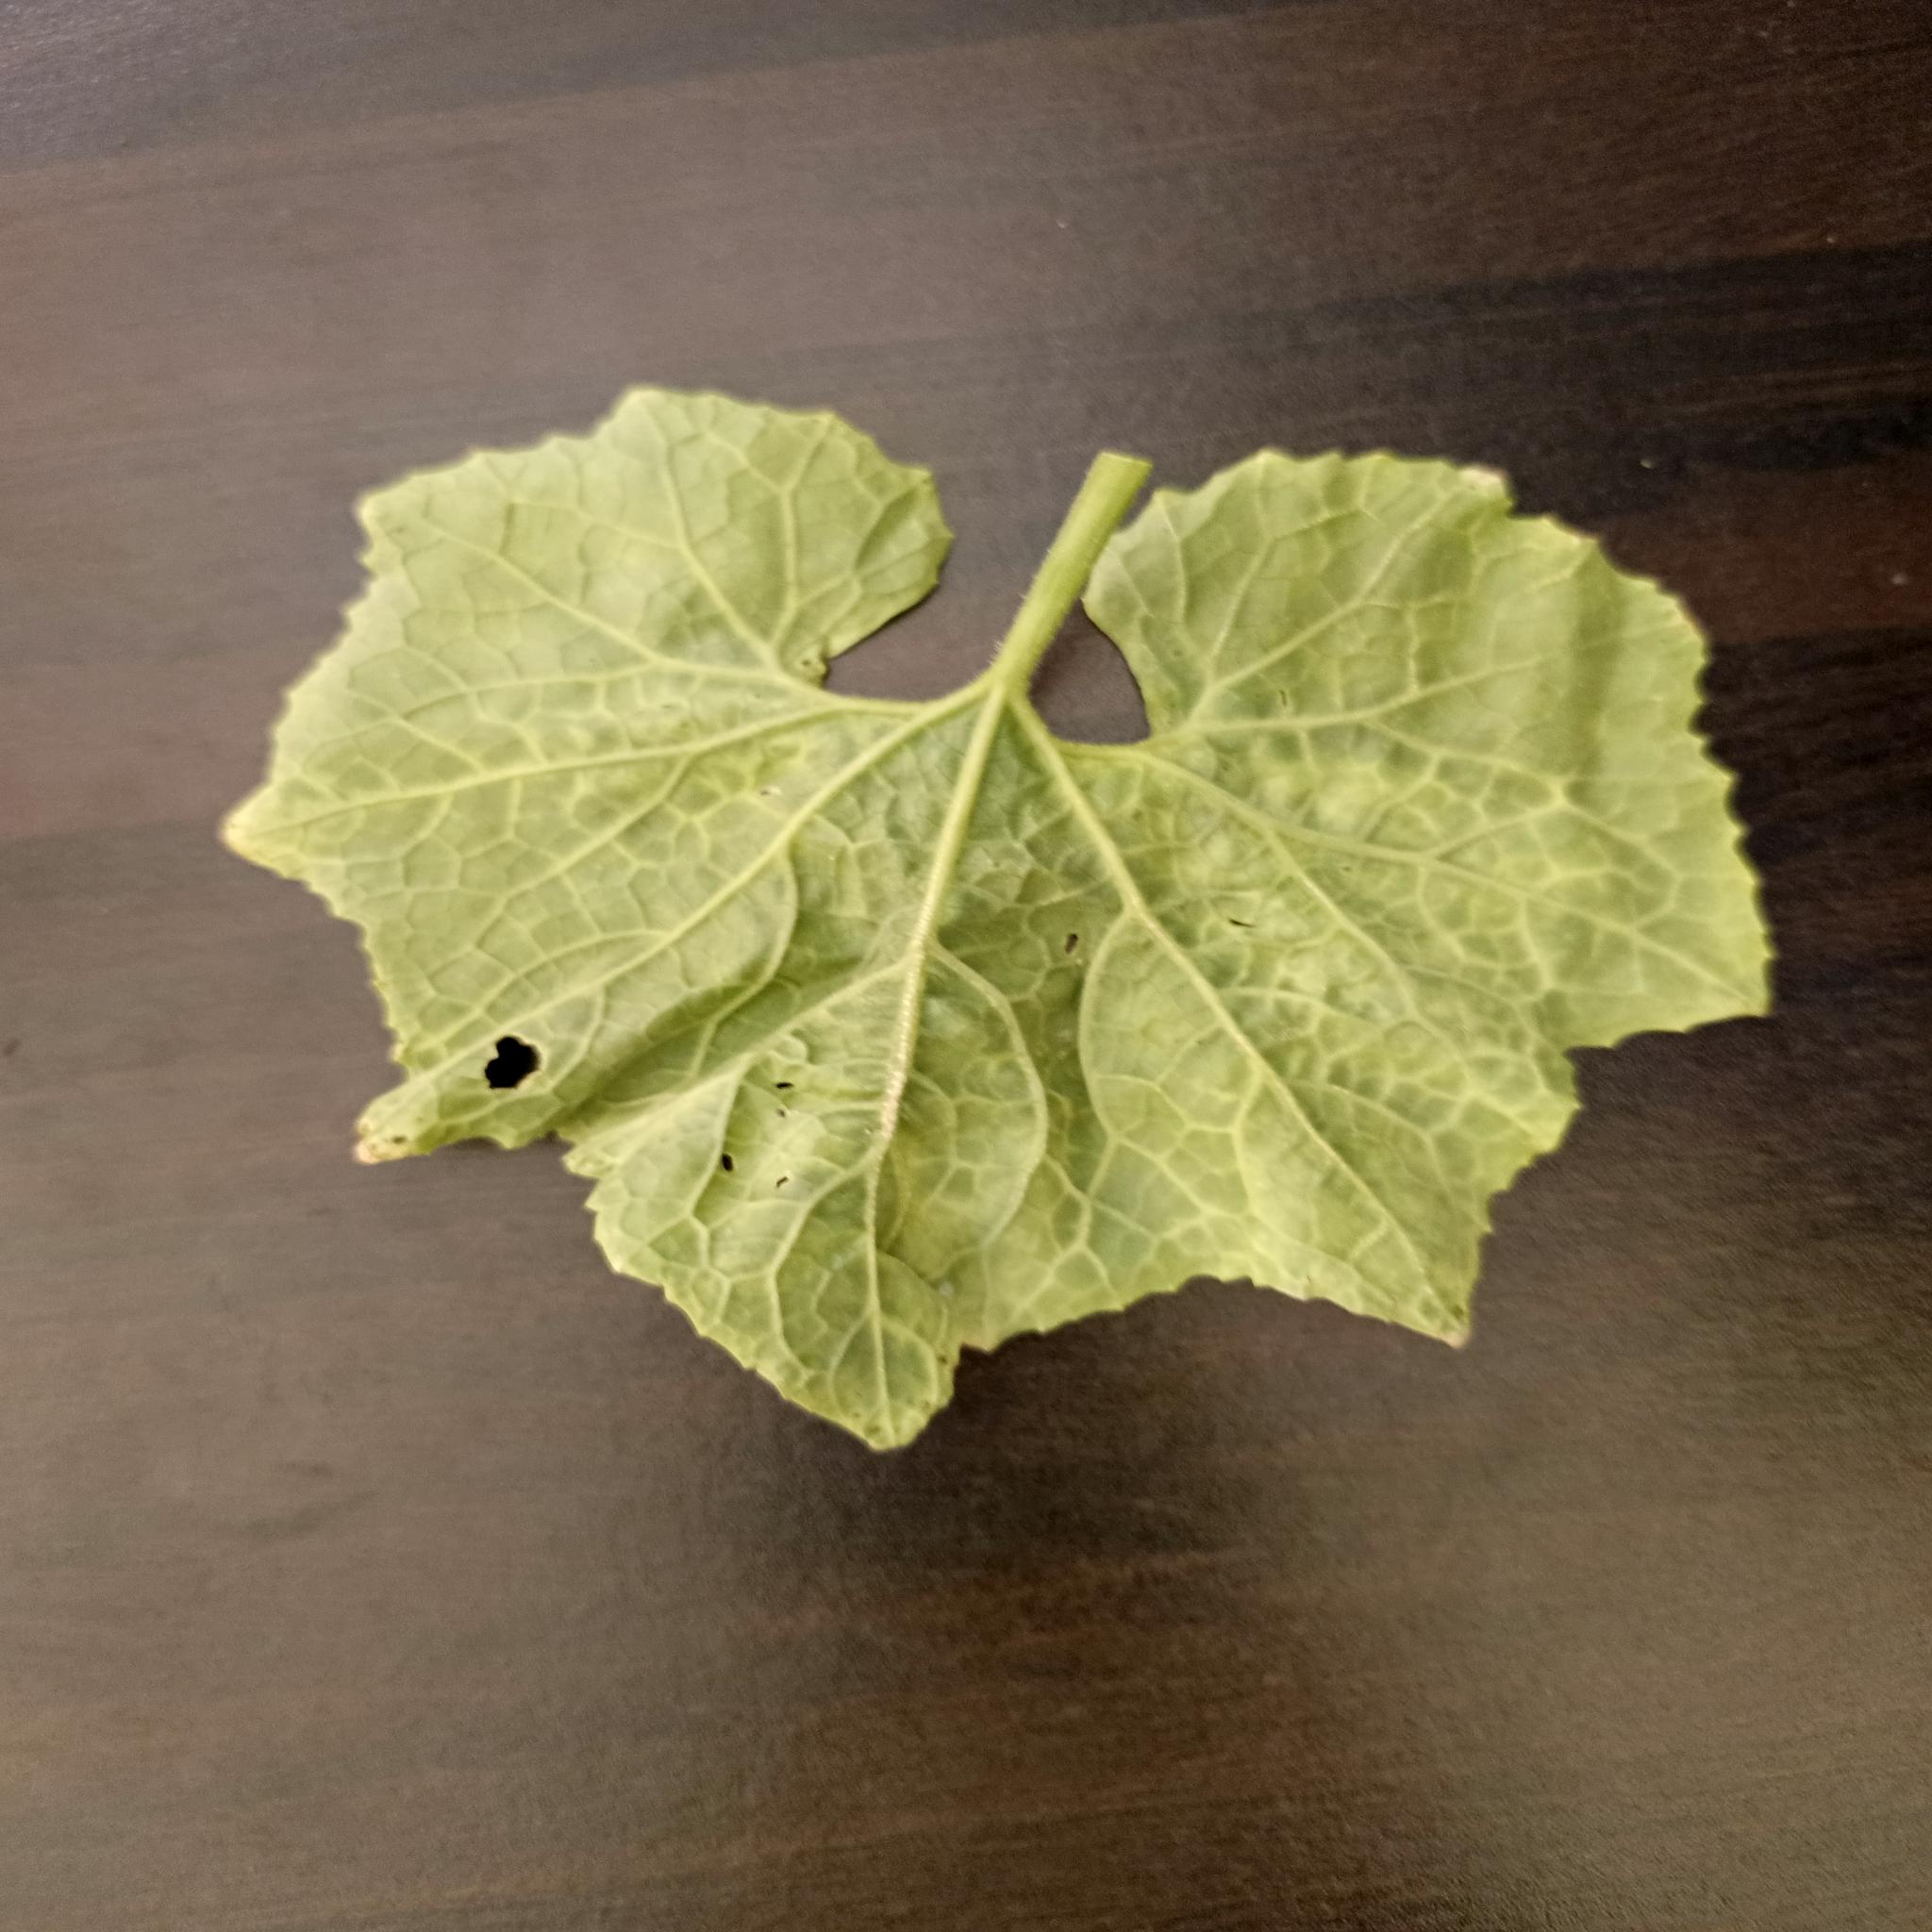
Label: Downy mildew